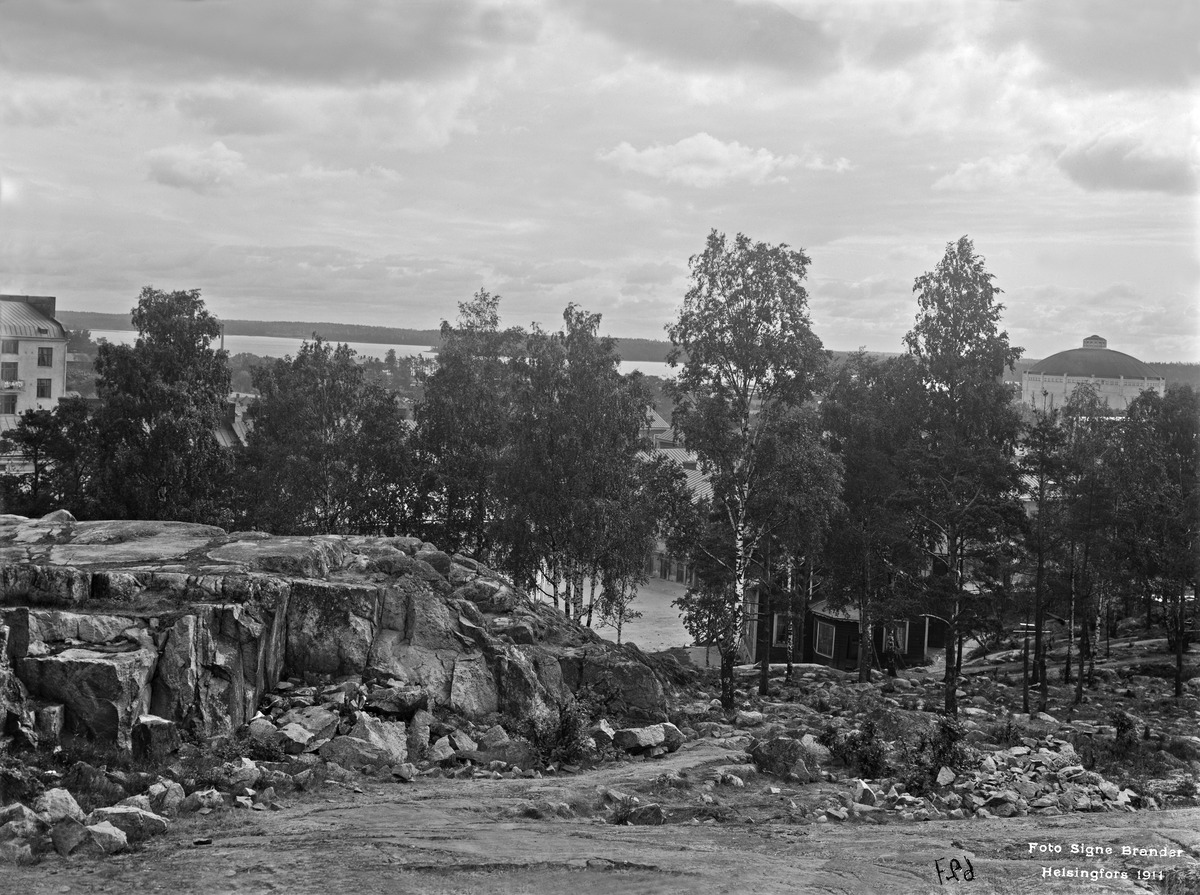
Näköala Vilhonvuorelta (Katri Valan puisto) koilliseen
sisällön kuvaus: Näköala Vilhonvuorelta (Katri Valan puisto) koilliseen. Oikealla Suvilahden kaasulaitoksen kaasukello. Taustalla Vanhankaupunginlahti. mustavalkoinen
Kuvaaja: Brander, Signe, valokuvaaja
Ajankohta: kuvausaika 1911
Paikka: Suomi, Uusimaa, Helsinki, Sörnäinen Helsinki
Aiheet: rakentamattomat alueet, kalliot, energialaitokset kaasulaitokset